Historic house architecture in Morocco

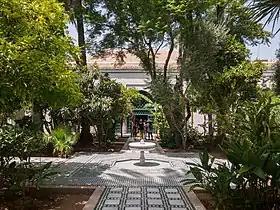
The Grand Riad in the Bahia Palace of Marrakesh (late 19th century)

Sultans and caliphs, as well as the more powerful and wealthy government ministers in the 19th and 20th century, were able to build extensive palaces. The "Dar al-Makhzen" (meaning roughly 'House/Abode of the Government') referred to the royal palace and center of government in a number of cities, such as the Dar al-Makhzen in Fes, Rabat, Tangier, Meknes, or Marrakesh. Royal palaces generally had a "mechouar", a large walled square which acted as a ceremonial space or parade ground at the entrance of the palace. The palaces themselves had a sprawling layout, typically consisting of many structures and pavilions arranged around a series of courtyards and gardens. They often included a number of facilities such as bathhouses and mosques, thus turning them into nearly self-sufficient, self-contained royal cities. Sultans also built additional outlying palaces and pavilions, such as the Dar Batha in Fes, as well as vast gardens on the outskirts of their capital city, such as the Agdal Gardens in Marrakesh and the former Mosara Garden in Fes.